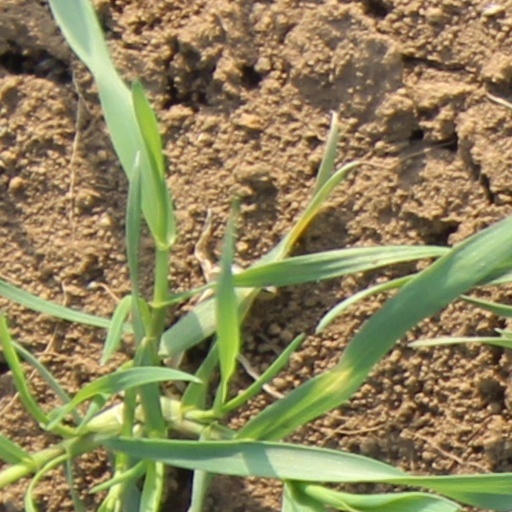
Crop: wheat